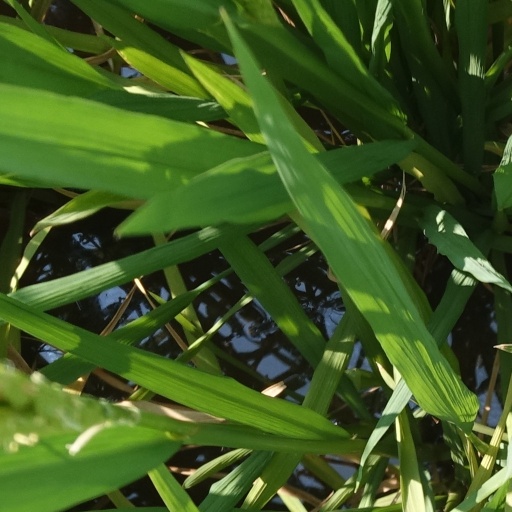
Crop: rice